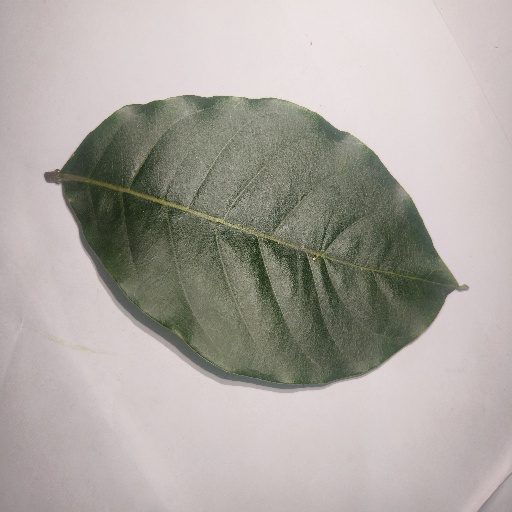
Species: HariTaki
Leaf condition: Healthy Leaf